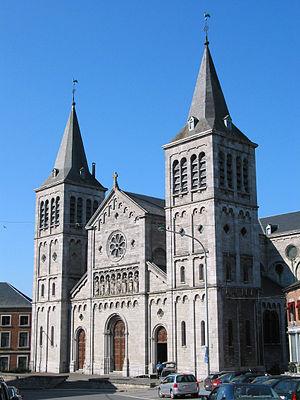
Rochefort (Belgique), l'église de la visitation de la Sainte-Vierge (1871-1873).